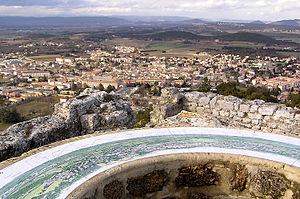
16. etape af Tour de France 2011
Udsigt over startbyen Saint-Paul-Trois-Châteaux.
Sekstende etape af Tour de France 2011 var en 162,5 km lang kuperet etape. Den blev kørt den 19. juli fra Saint-Paul-Trois-Châteaux til Gap.